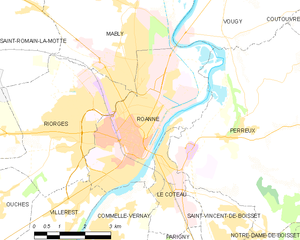
Roanne
Kort over kommunen
Kort over kommunen
Roanne er en by og kommune øst i centrale dele af Frankrig. Roanne er sous-préfecture i departementet Loire i regionen Auvergne-Rhône-Alpes, og har cirka 40.000 indbyggere. Byen ligger cirka 90 km nordvest for Lyon ved floden Loire.